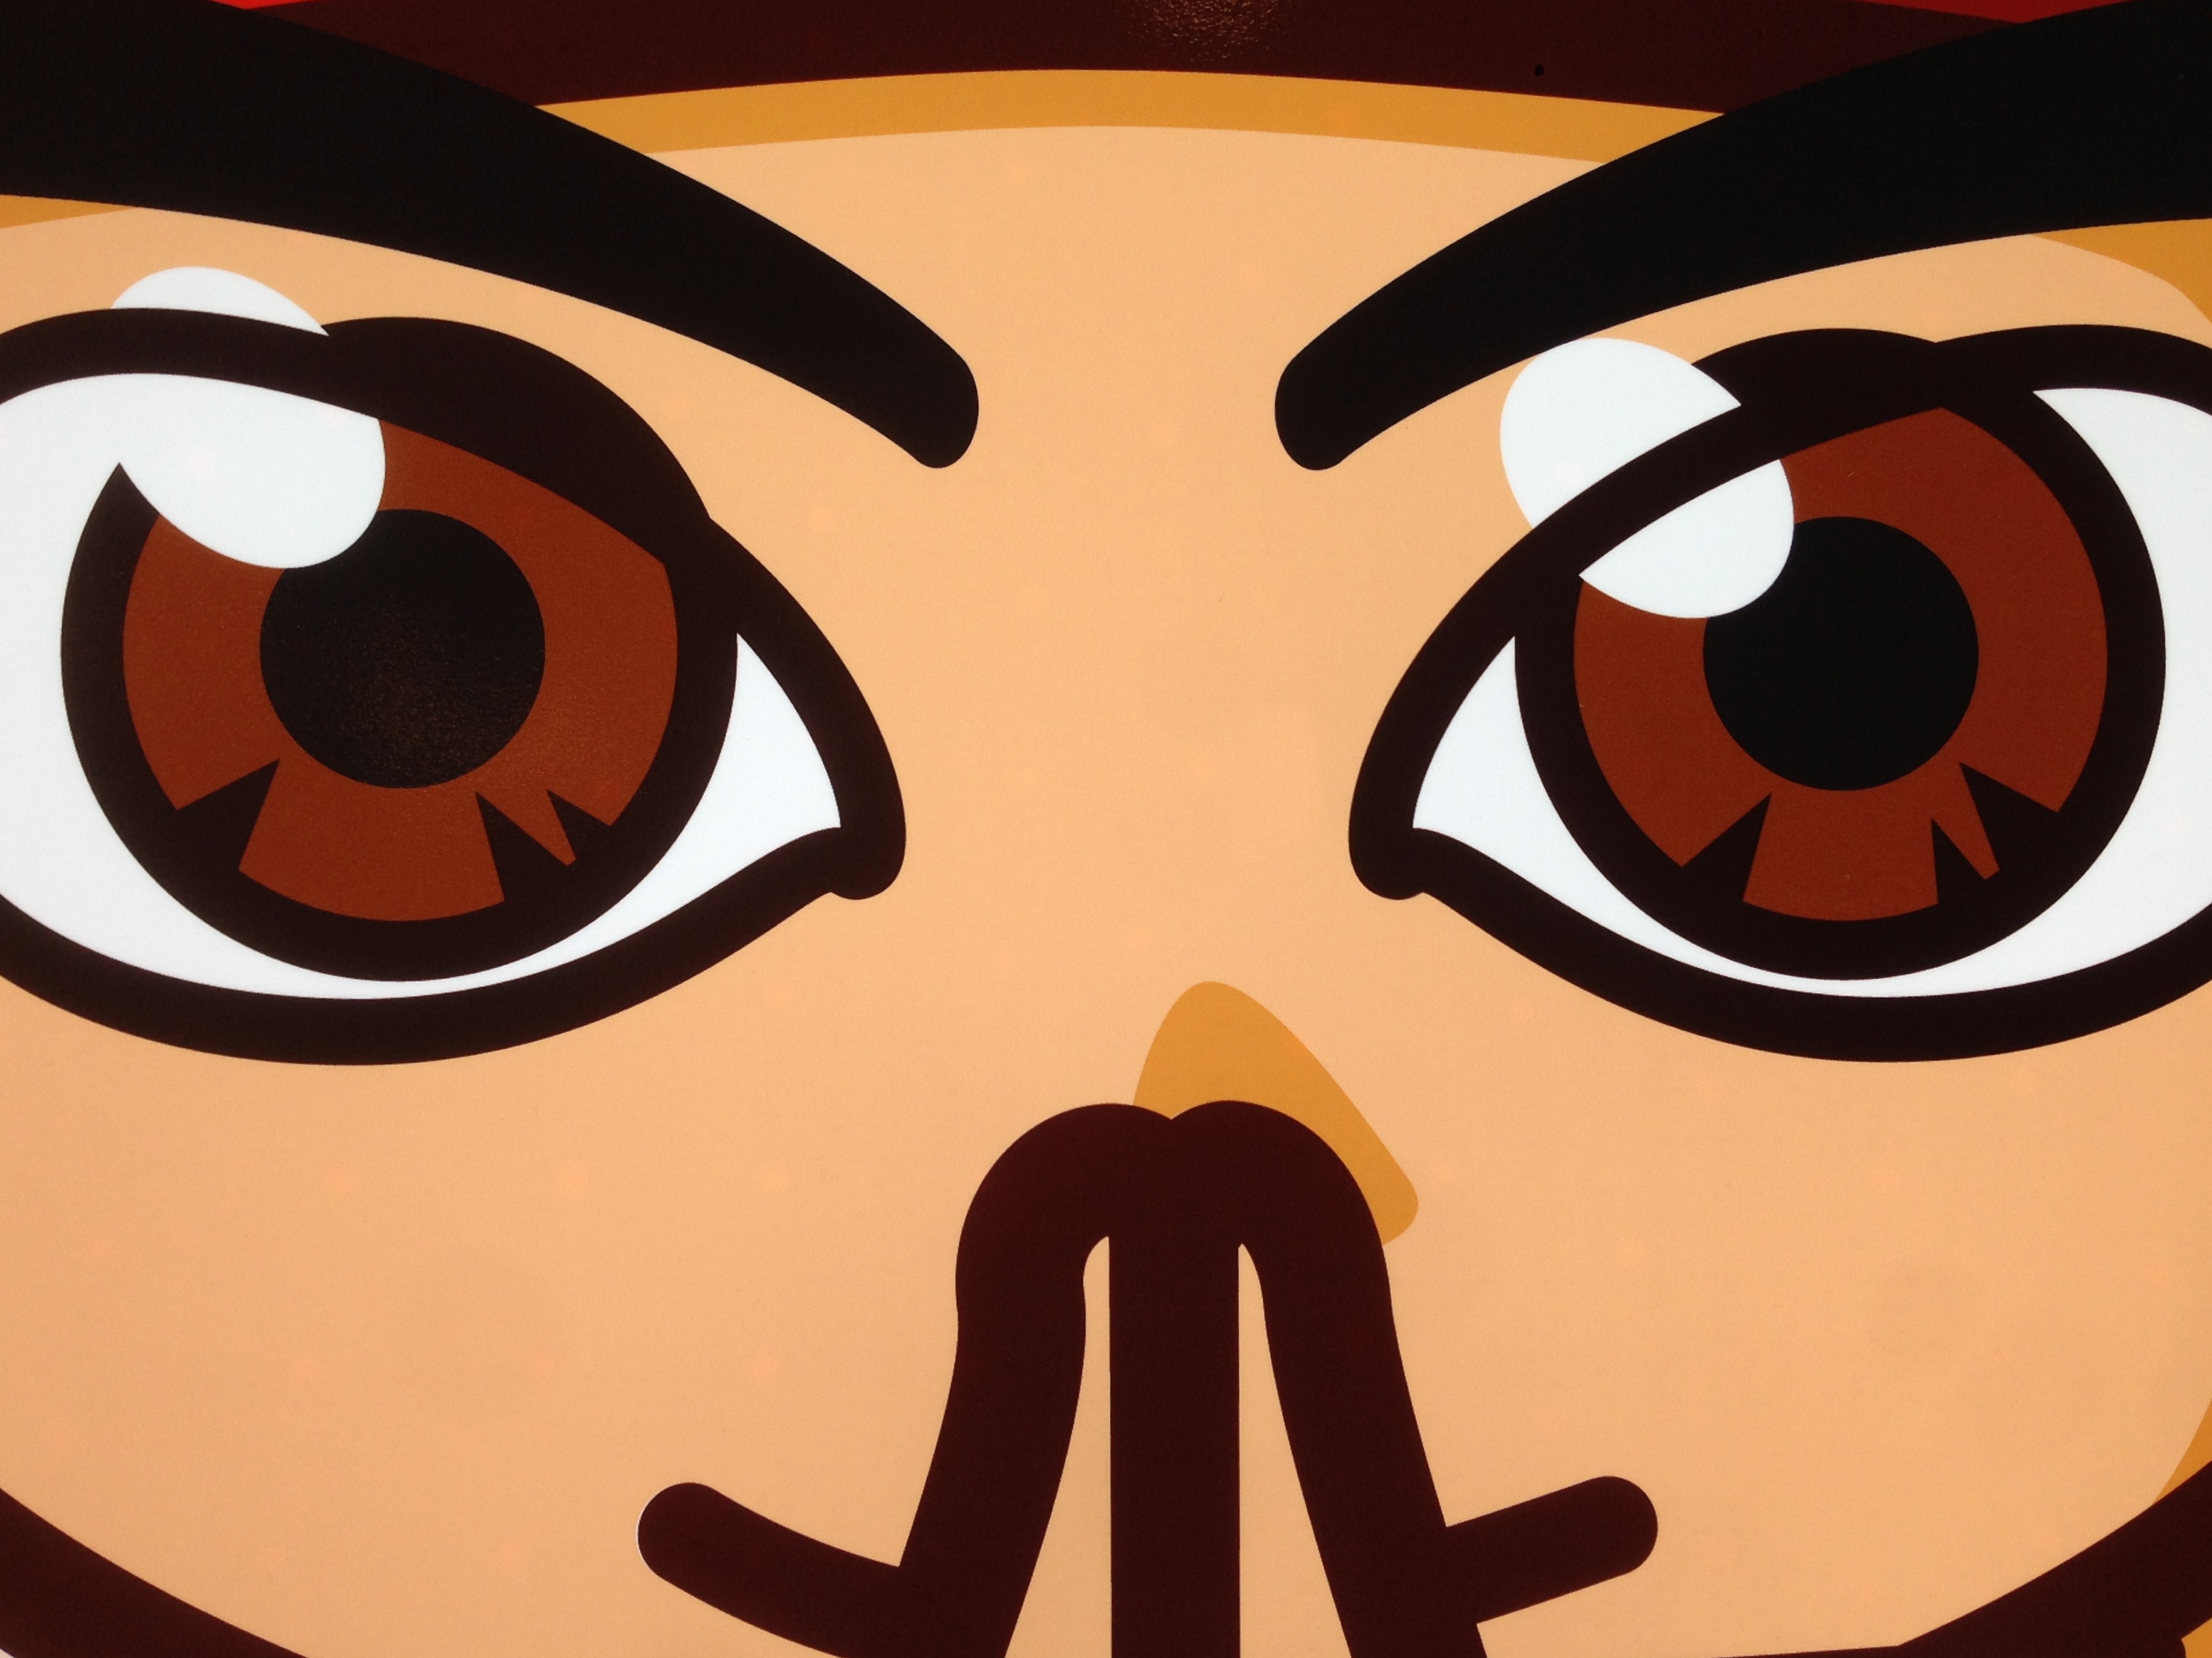
hair, hairstyle, circle, font, art, illustration, glasses, moustache, shape, cartoon, vision care